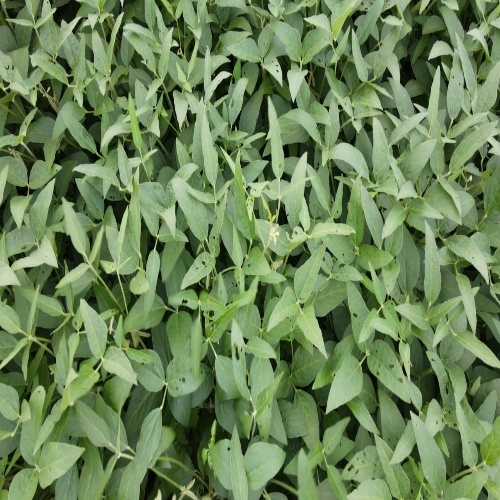
Label: Diabrotica_speciosa